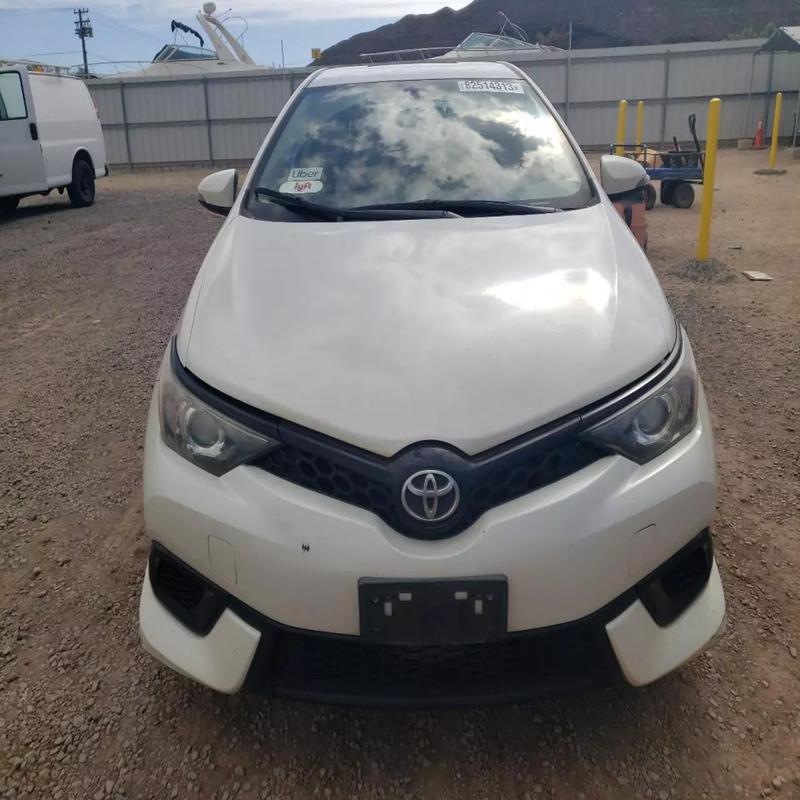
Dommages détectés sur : plaque d'immatriculation avant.
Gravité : mineur